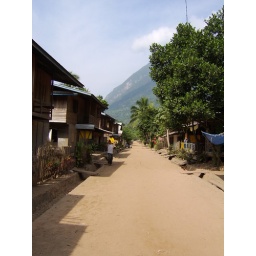
No road traffic - only accessible by river